Old Canberra Inn

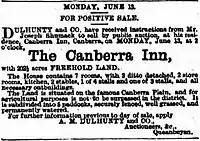
Advertisement for the sale of the Canberra Inn in 1887

From the late 1850s many new coach services started running through Yass and Ginninderra through to Queanbeyan and Braidwood. As the map shows Joseph's house was ideally positioned next to the Yass to Queanbeyan Road so in 1876 he decided to take advantage of his location and converted his residence to the "Canberra Inn" and obtained a liquor licence. The Inn became a regular stop for the Yass/ Queanbeyan mail coach and the coaches en route to the Araluen Goldfields.